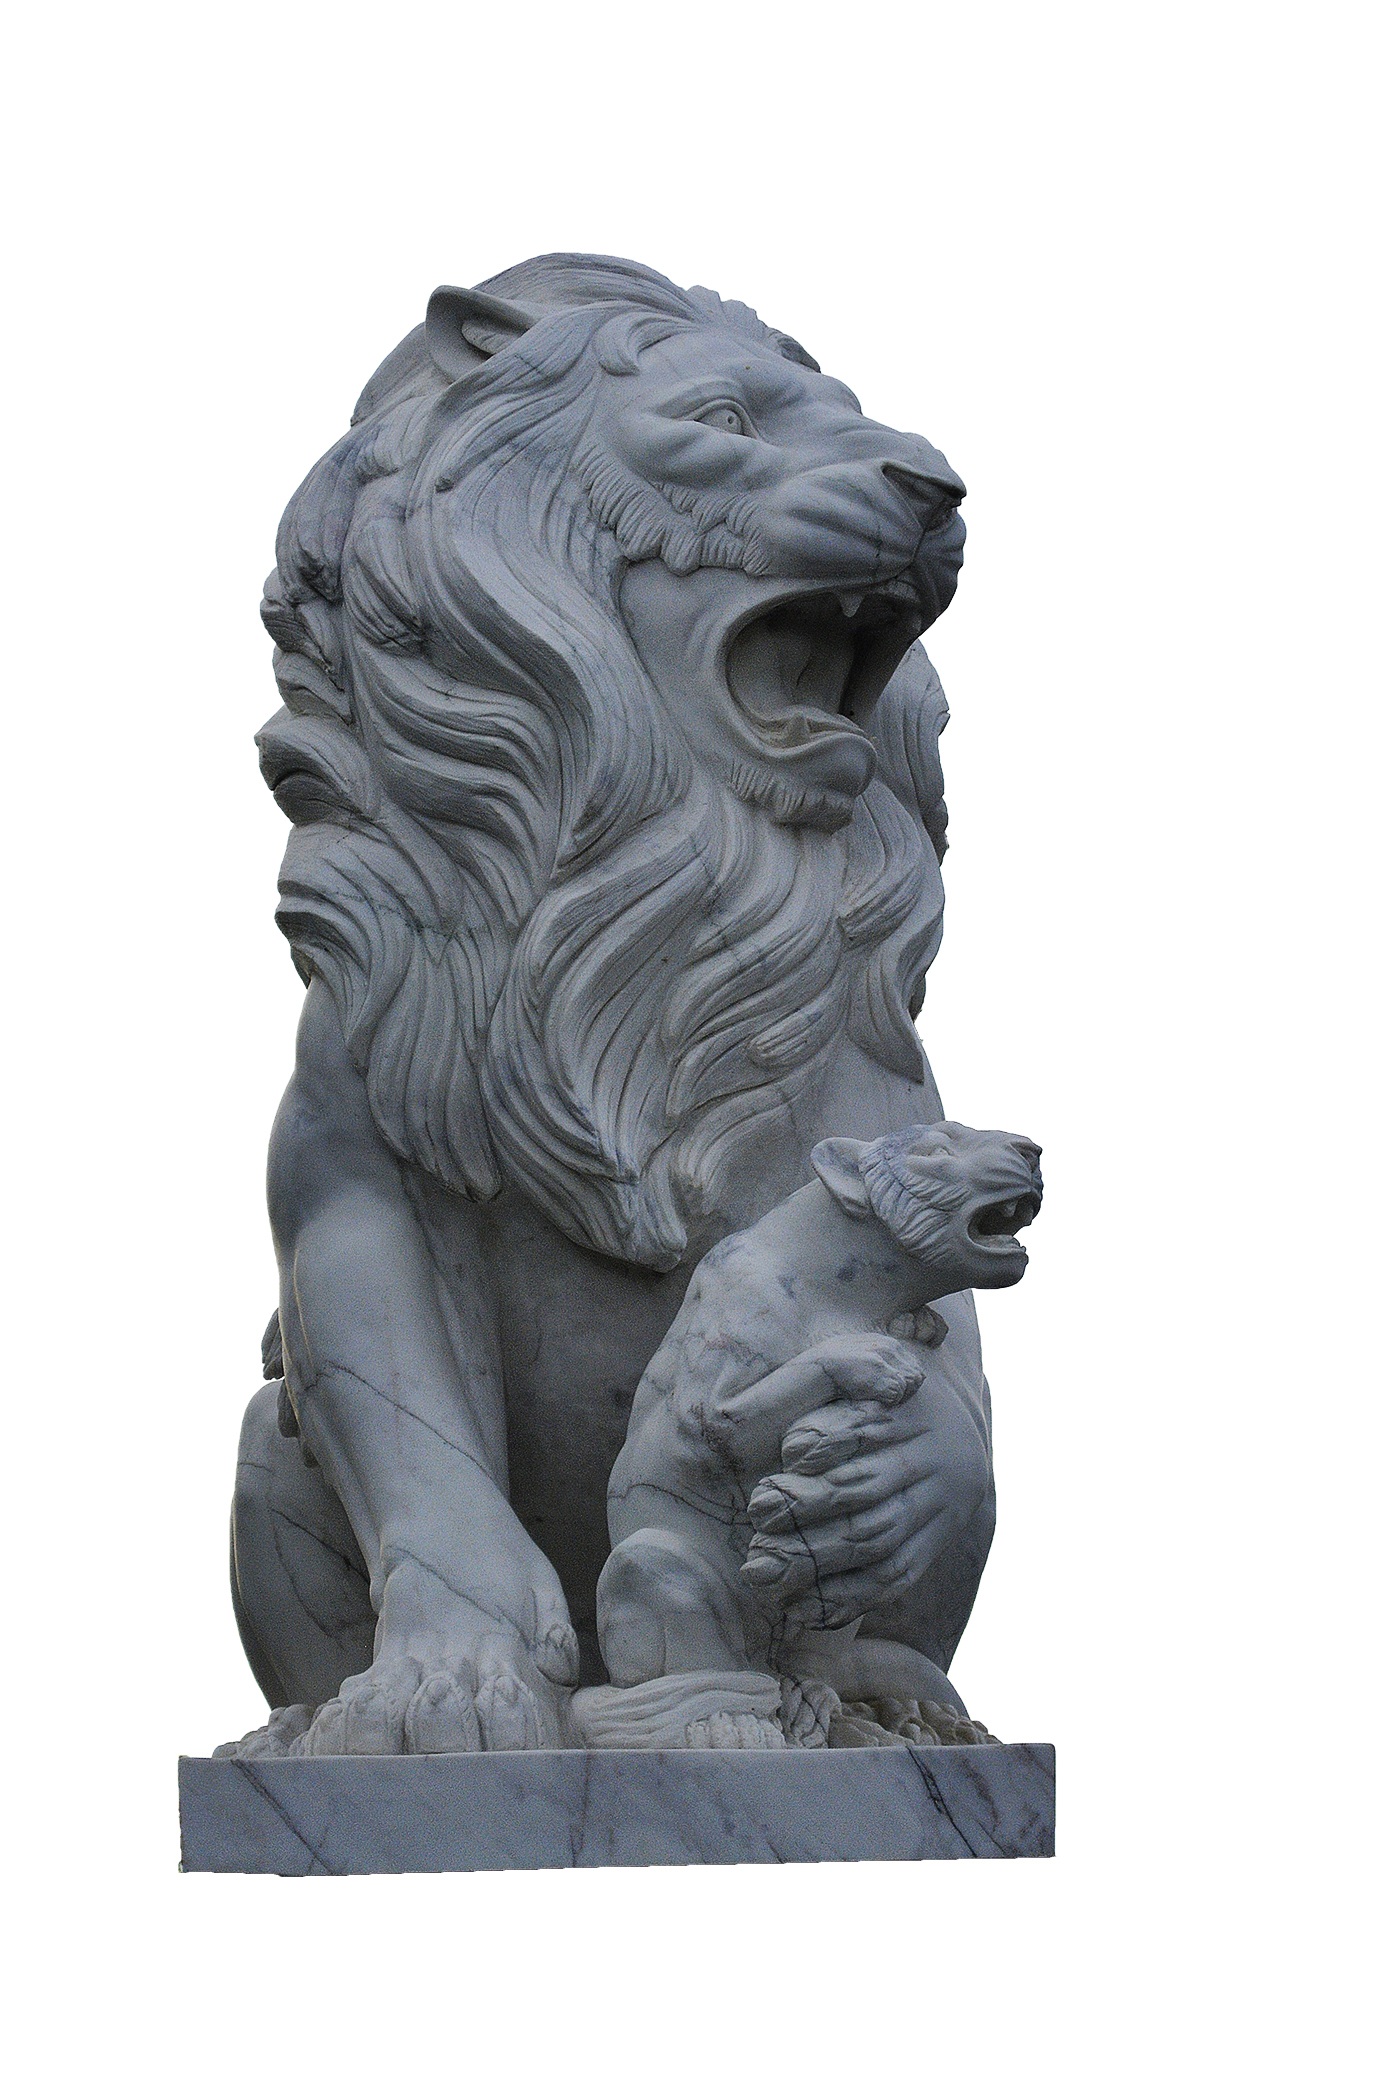
monument, statue, object, lion, gargoyle, sculpture, art, carving, stone carving, bronze sculpture, nonbuilding structure